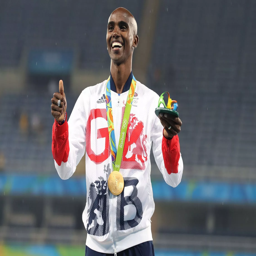
olympic athlete celebrates with his gold medal